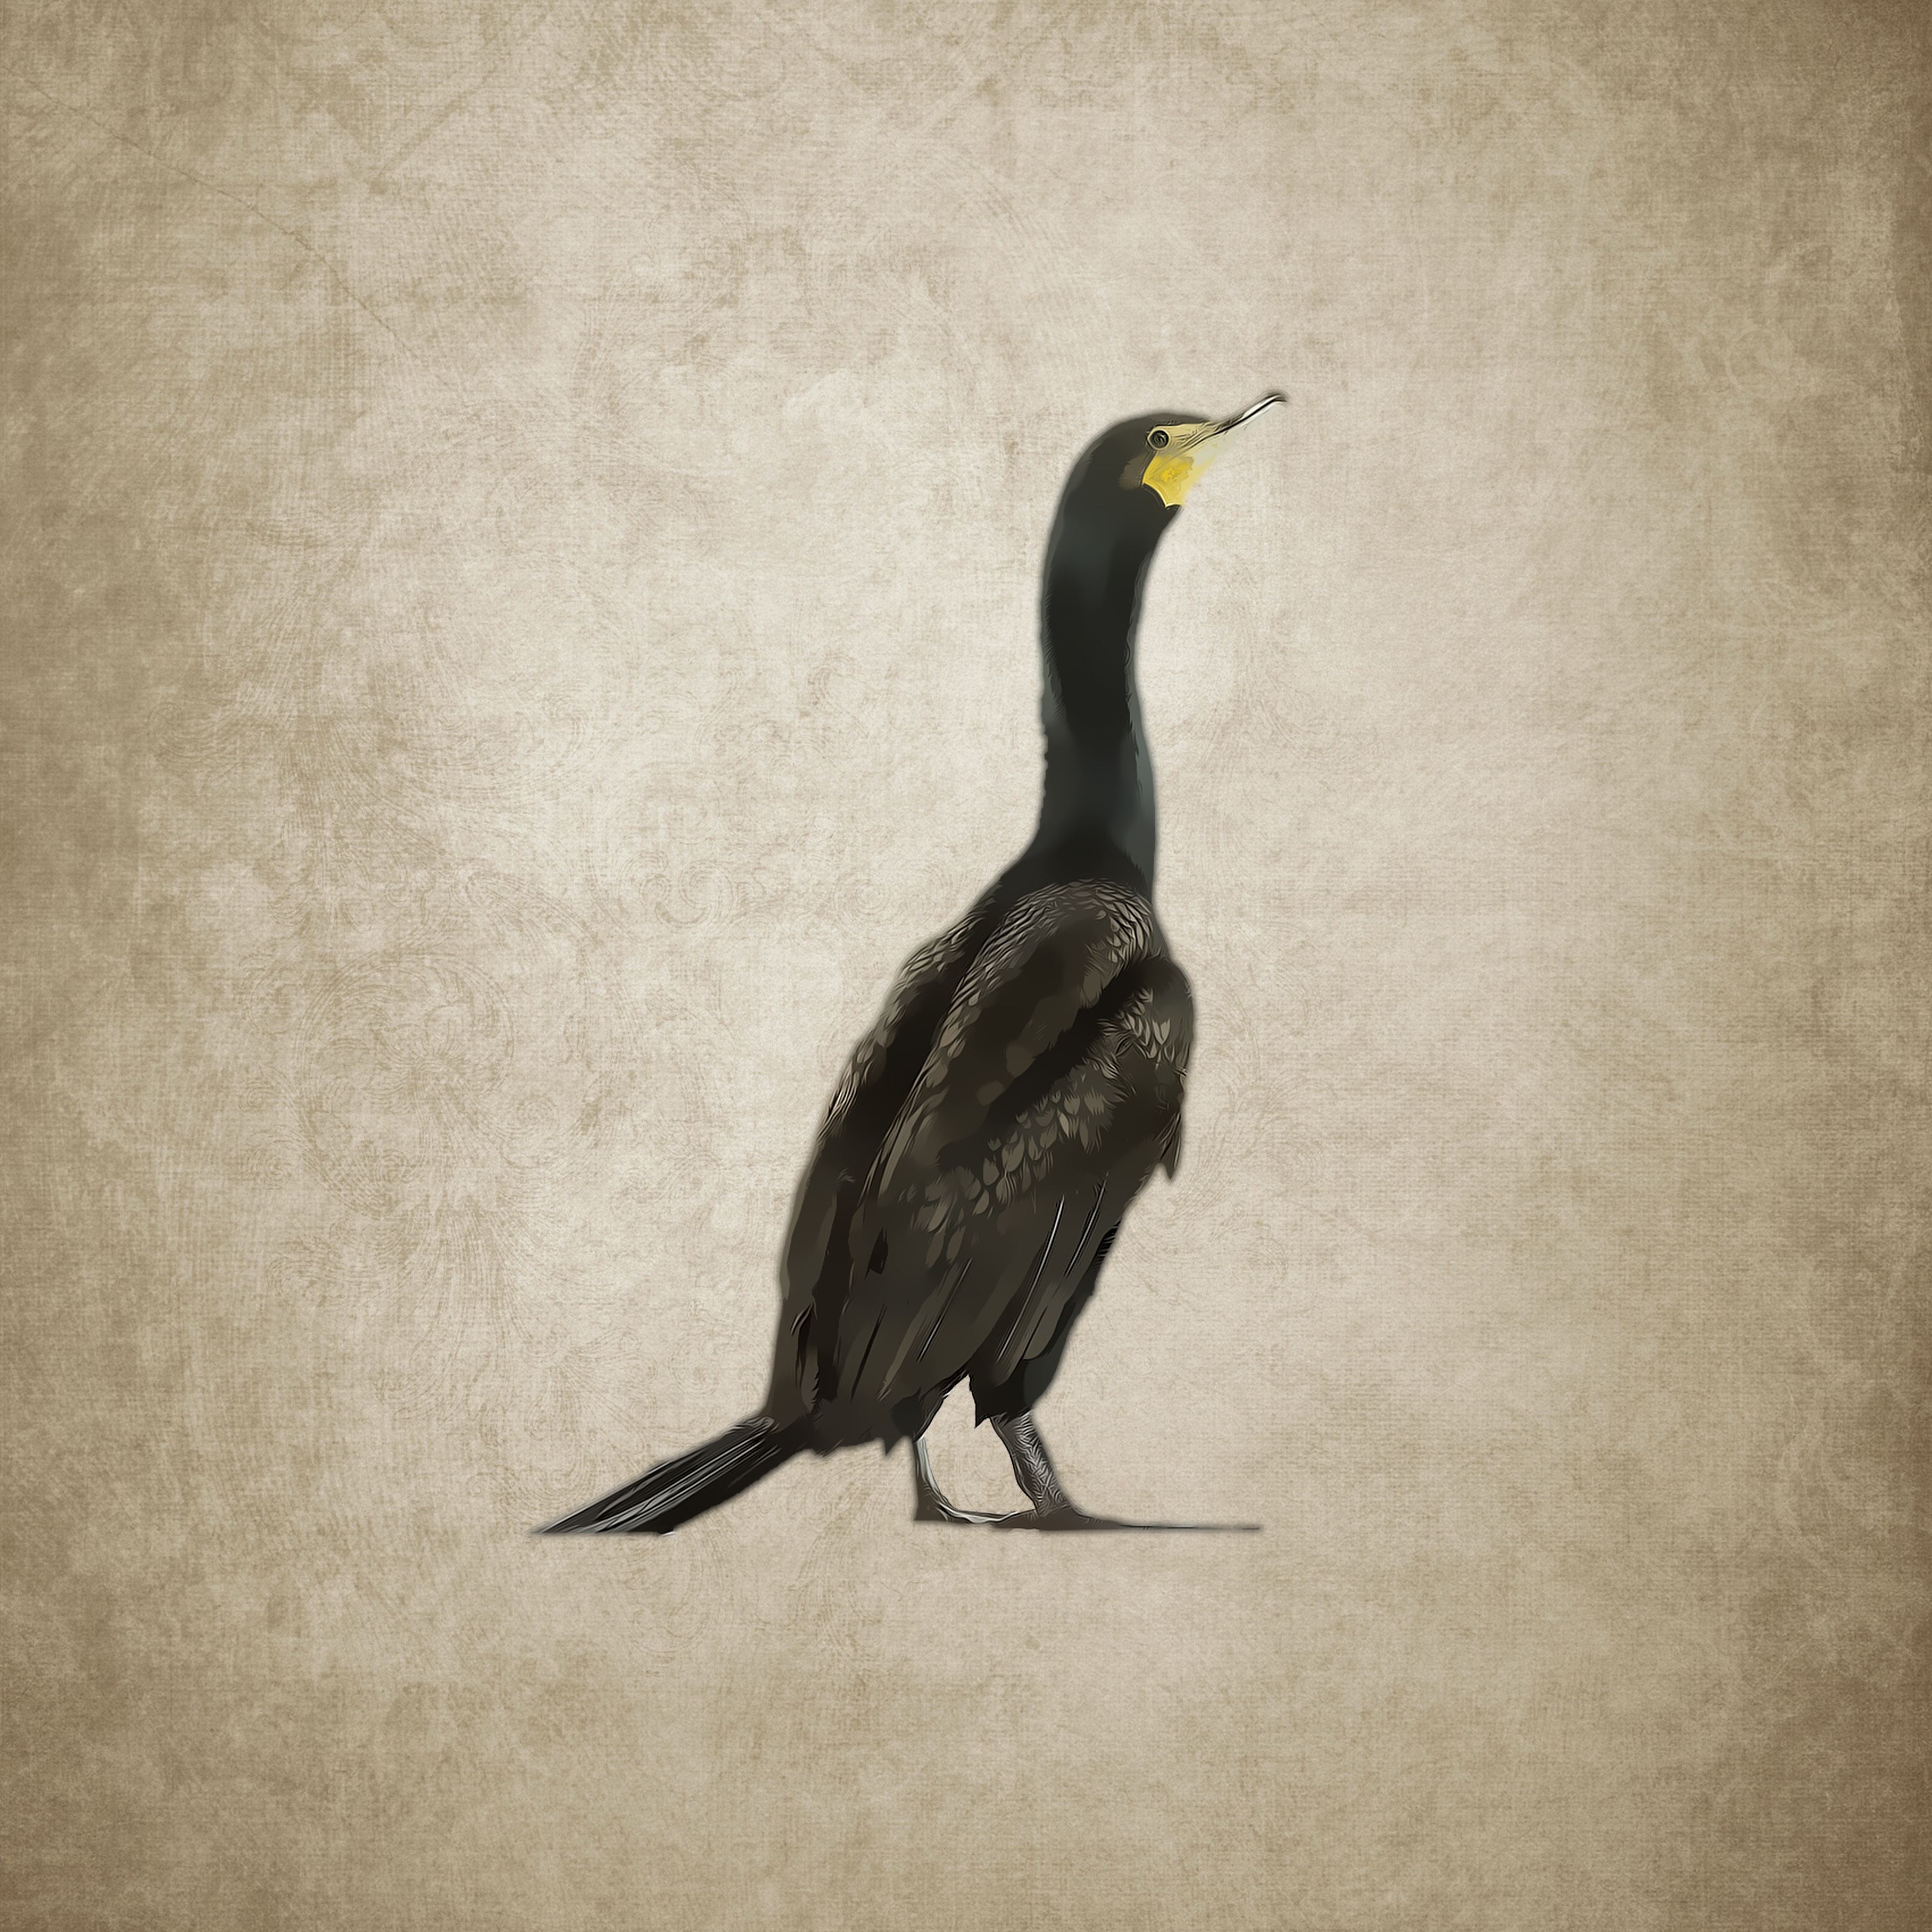
bird, wing, vintage, beak, black, fauna, sketch, drawing, illustration, cormorant, water bird